Marriage and wedding customs in the Philippines

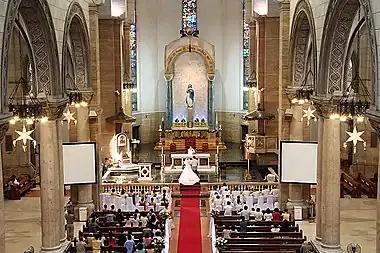
A Filipino wedding held in December at the Manila Cathedral in the Philippines.

Traditional marriage customs in the Philippines and Filipino wedding practices pertain to the characteristics of marriage and wedding traditions established and adhered by them Filipino men and women in the Philippines after a period of adoption courtship and engagement. These traditions extend to other countries around the world where Filipino communities exist. "Kasalan" is the Filipino word for "wedding", while its root word – "kasal" – means "marriage". The present-day character of marriages and weddings in the Philippines were primarily influenced by the permutation of Christian, both Catholic and Protestant, Hindu, Islam, Chinese, Spanish, and American models.